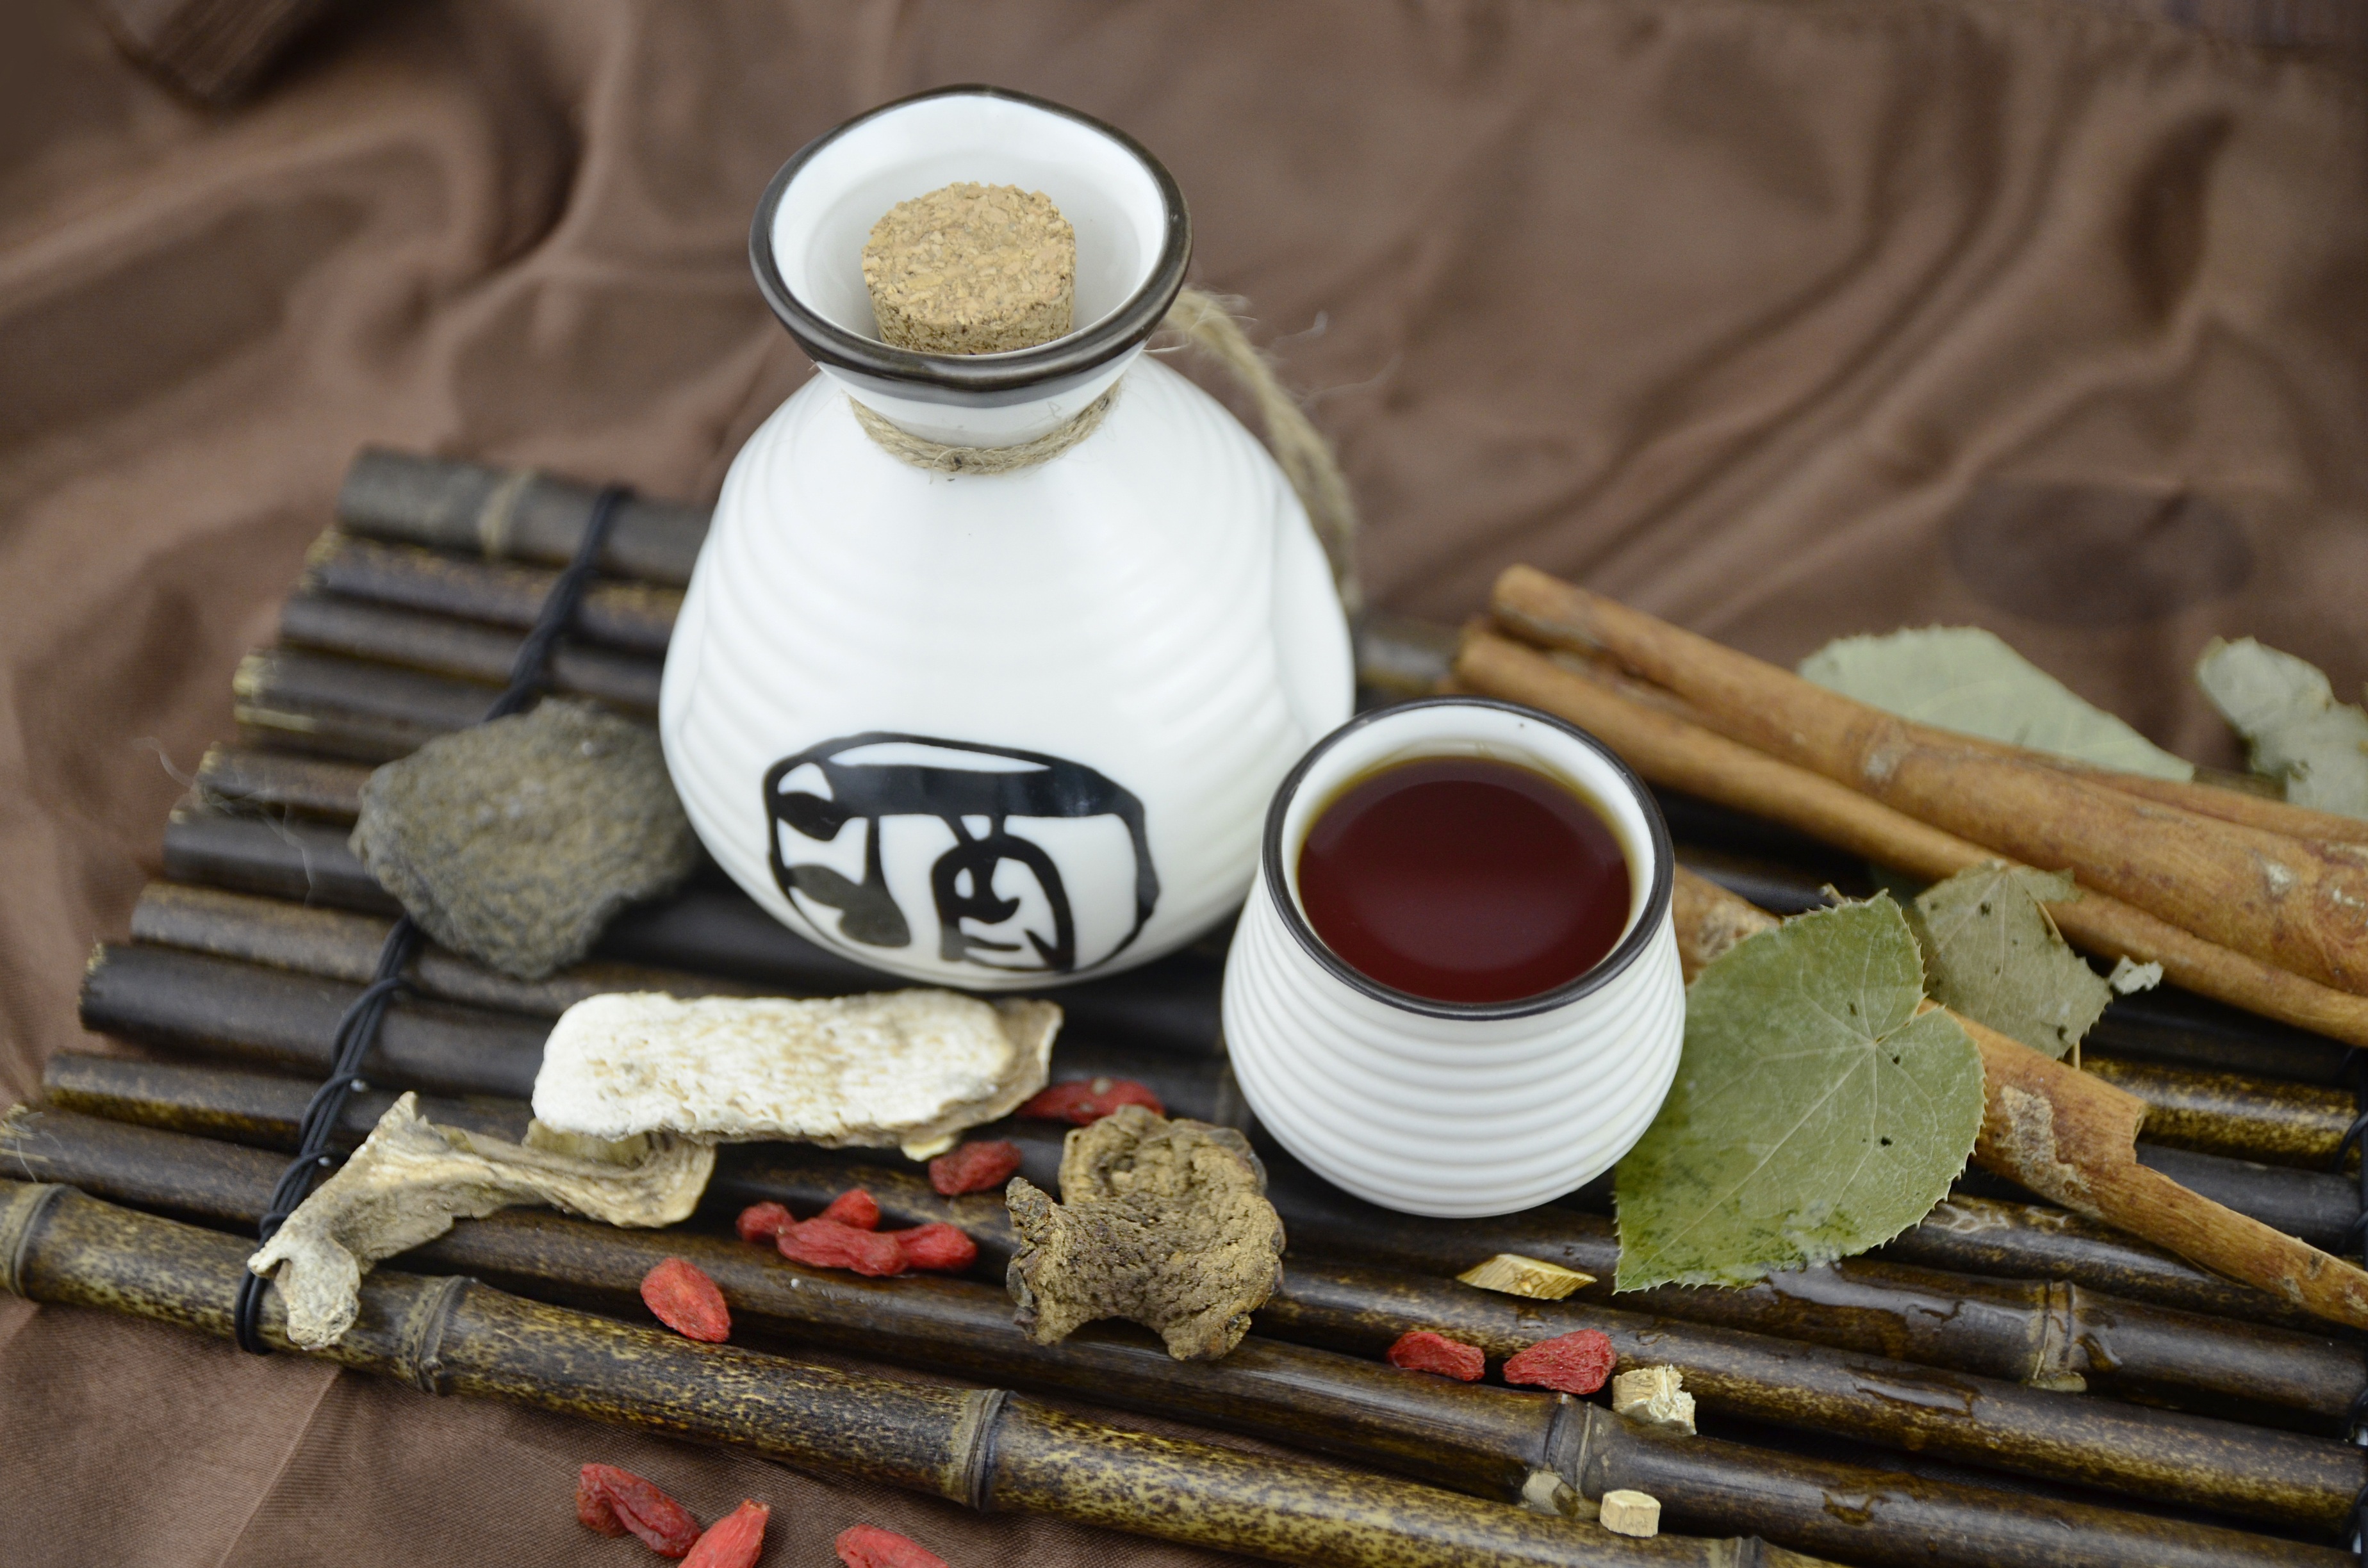
wine, tea, food, asia, drink, still life, bamboo, flavor, medicinal herbs